British European Airways Flight S200P

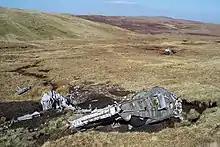
Wreckage left "in situ" after the crash

British European Airways Flight S200P was a short-haul flight in the United Kingdom from London-Northolt Airport to Glasgow-Renfrew Airport. On 21 April 1948, while on approach to Renfrew, a Vickers VC.1 Viking, registration G-AIVE, crashed into Irish Law Mountain in Ayrshire, Scotland. No one died in the accident, but 13 of the 20 passengers and crew were injured, and the aircraft was damaged beyond repair.